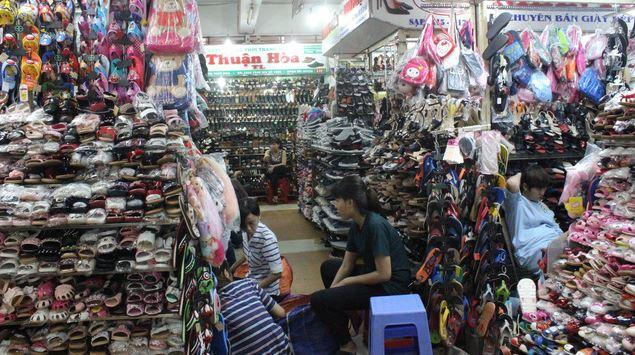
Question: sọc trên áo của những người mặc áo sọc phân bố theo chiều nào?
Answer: chiều ngang